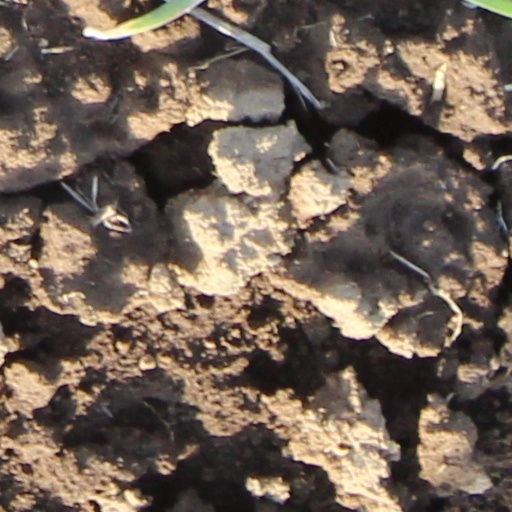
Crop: wheat